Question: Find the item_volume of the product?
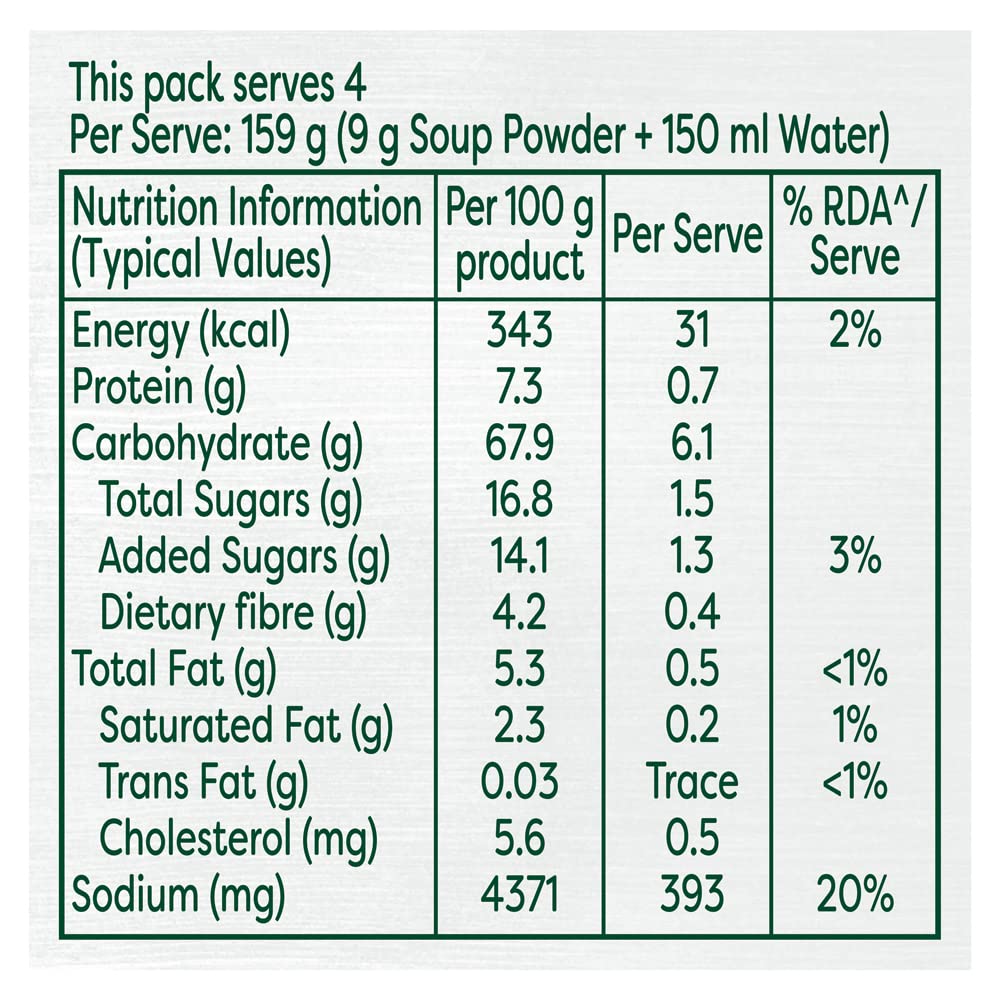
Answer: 150.0 millilitre